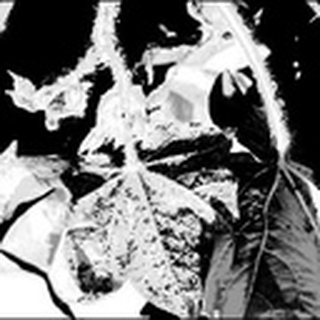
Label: cotton_aphids